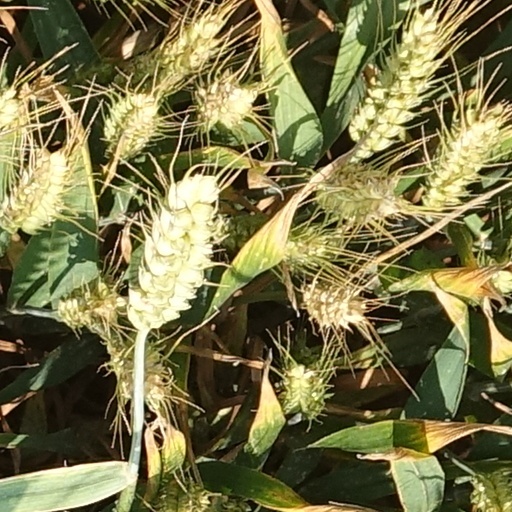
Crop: wheat